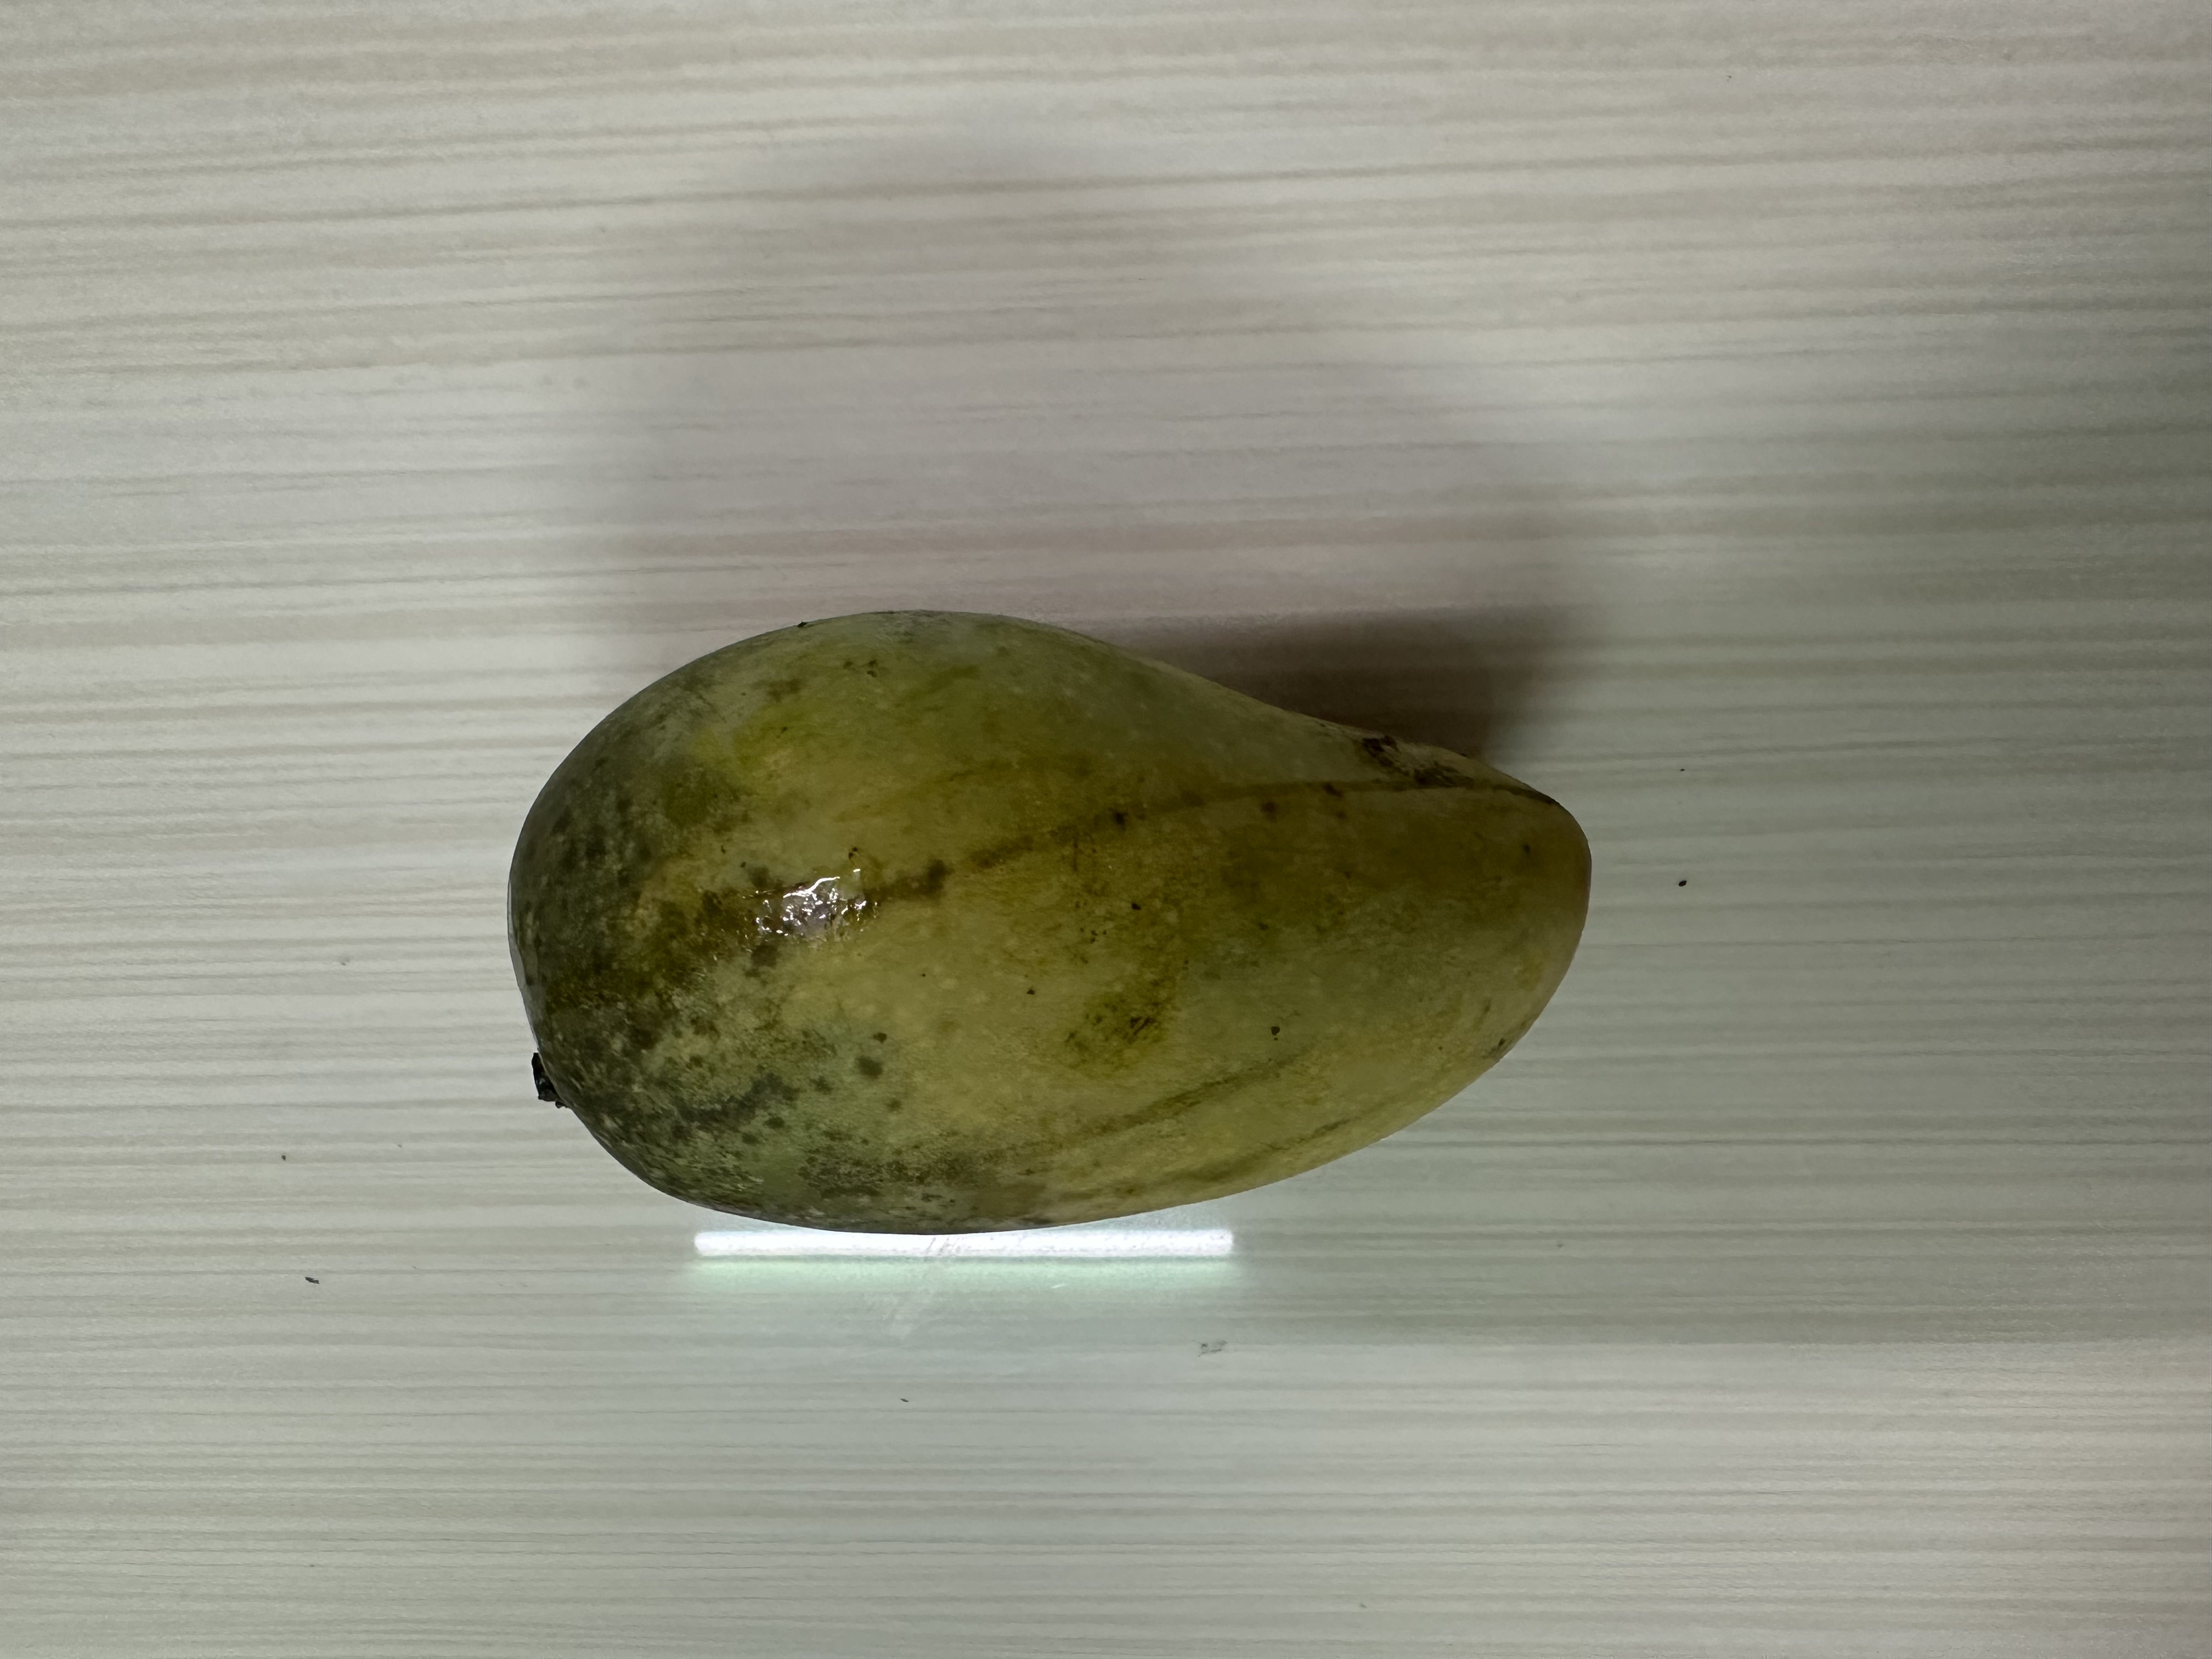
Mango variety: Katimon